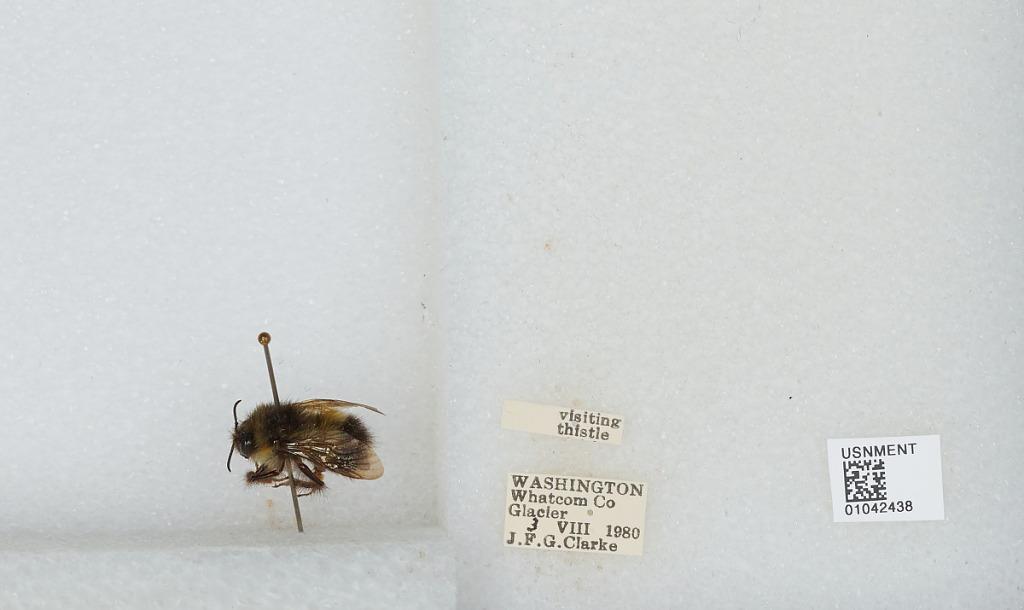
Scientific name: Bombus sp.
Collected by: J. Clarke
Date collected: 1980-8-3
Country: United States
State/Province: Washington
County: Whatcom
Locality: Glacier
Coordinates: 48.89, -121.946